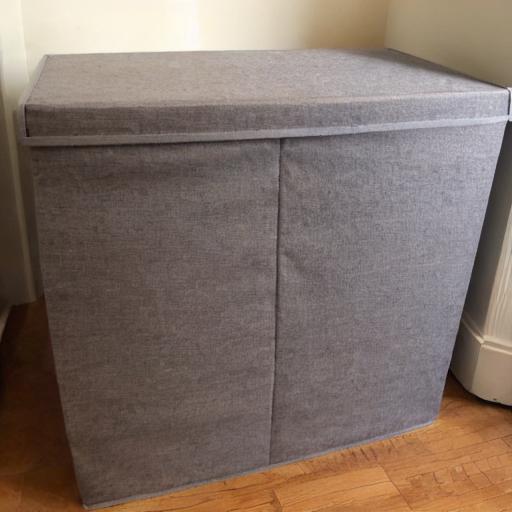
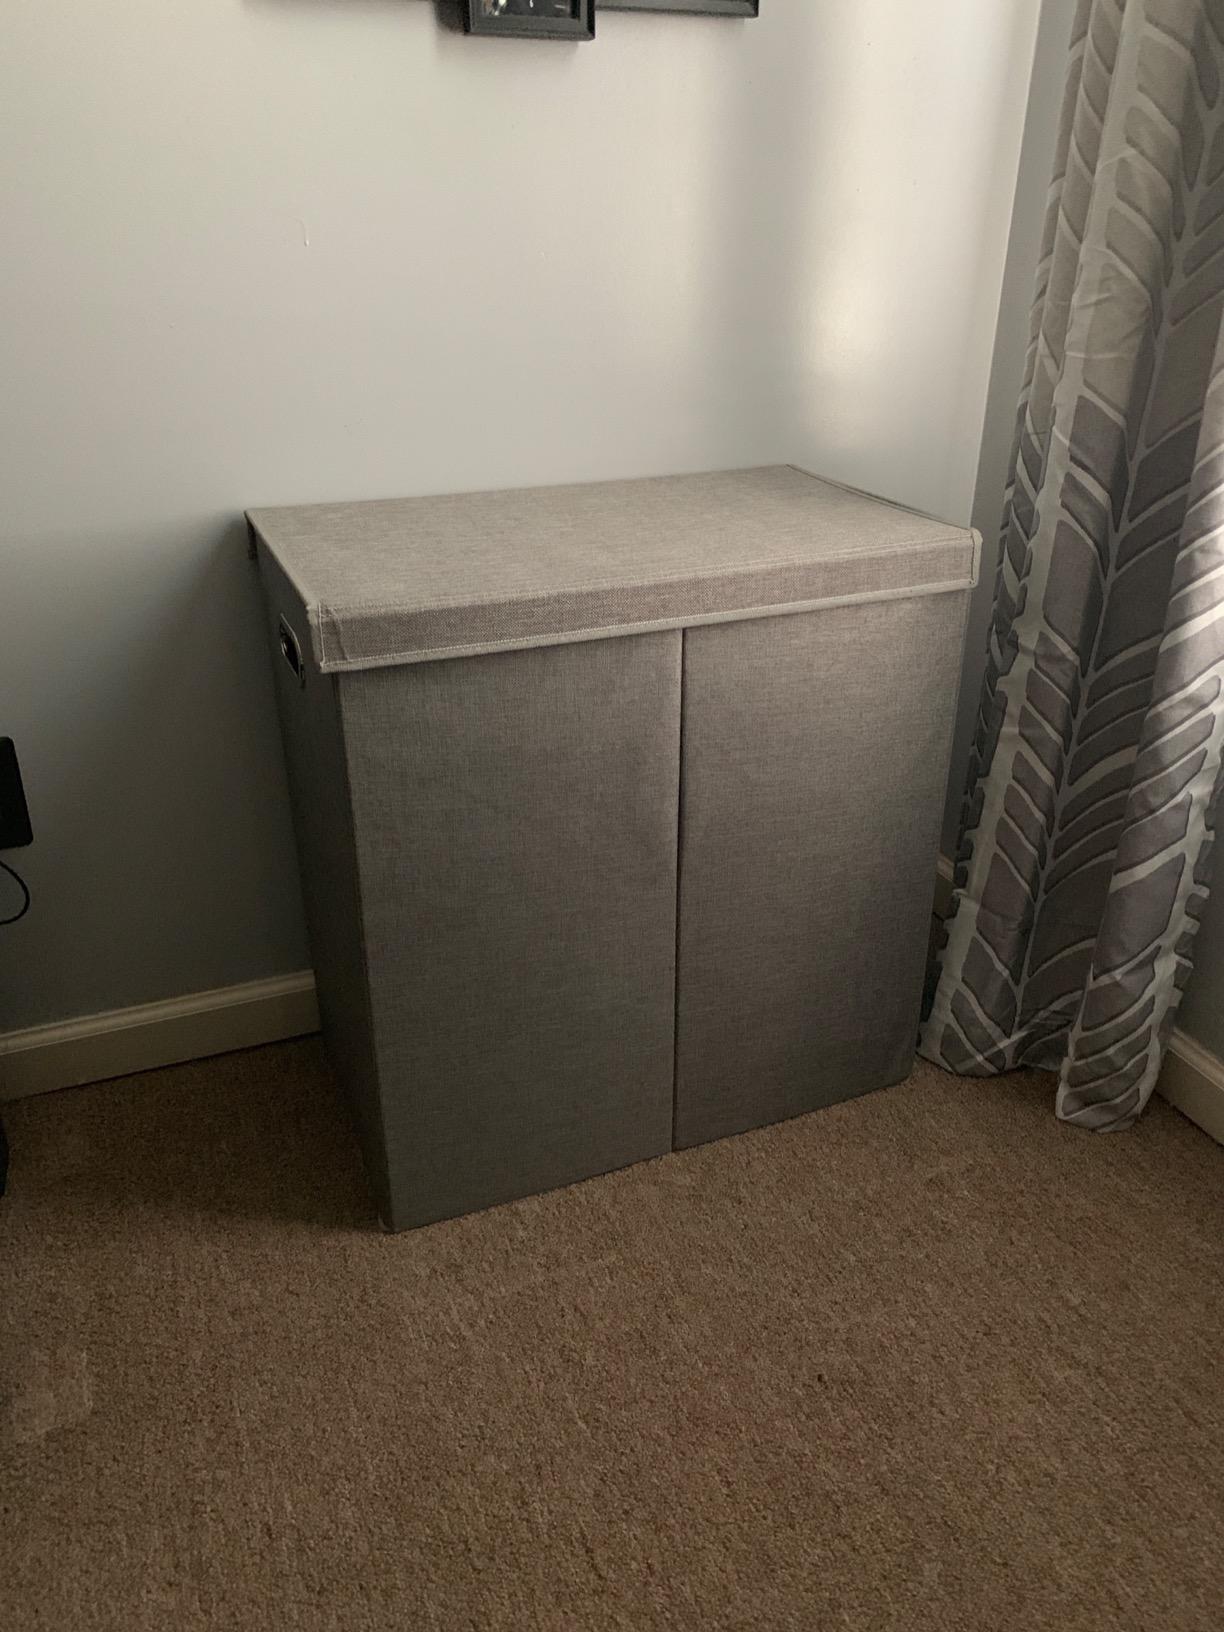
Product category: items_hamper
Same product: no